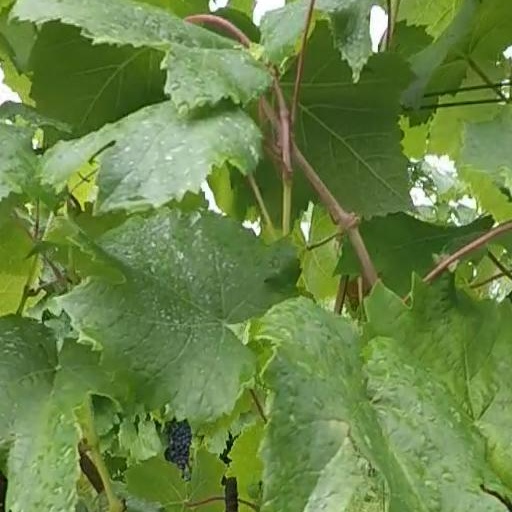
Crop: grape